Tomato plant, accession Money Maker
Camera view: tilt-top (135 deg); turntable rotation: 150 degrees
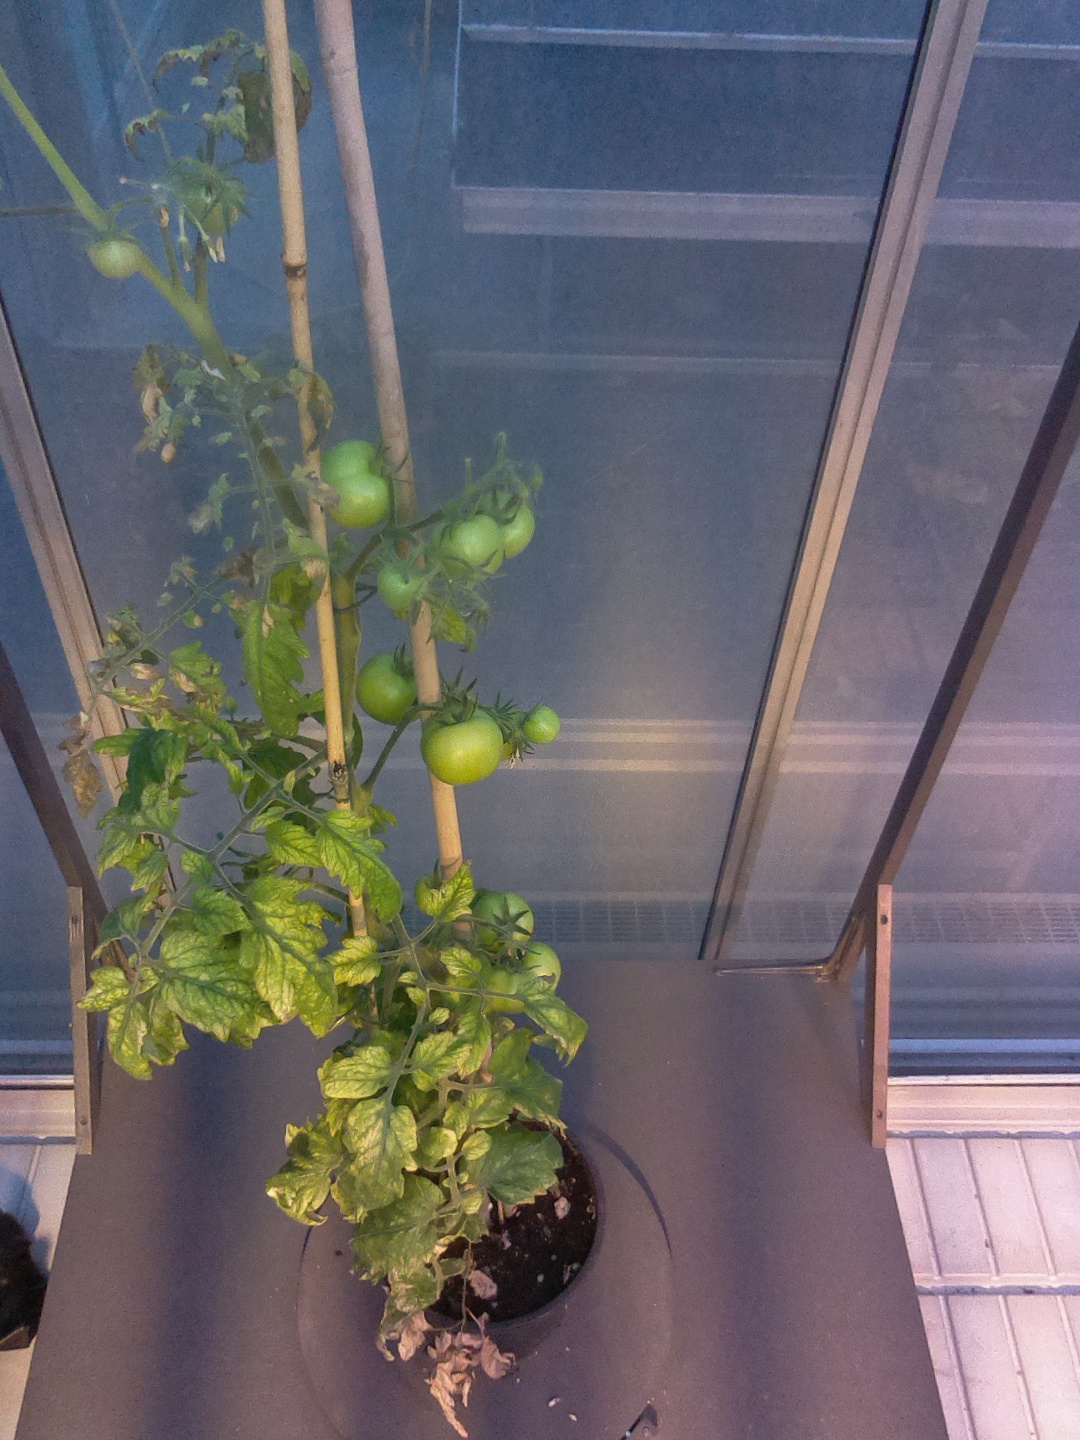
BBCH growth stage 77: 70%-80% of final fruit size